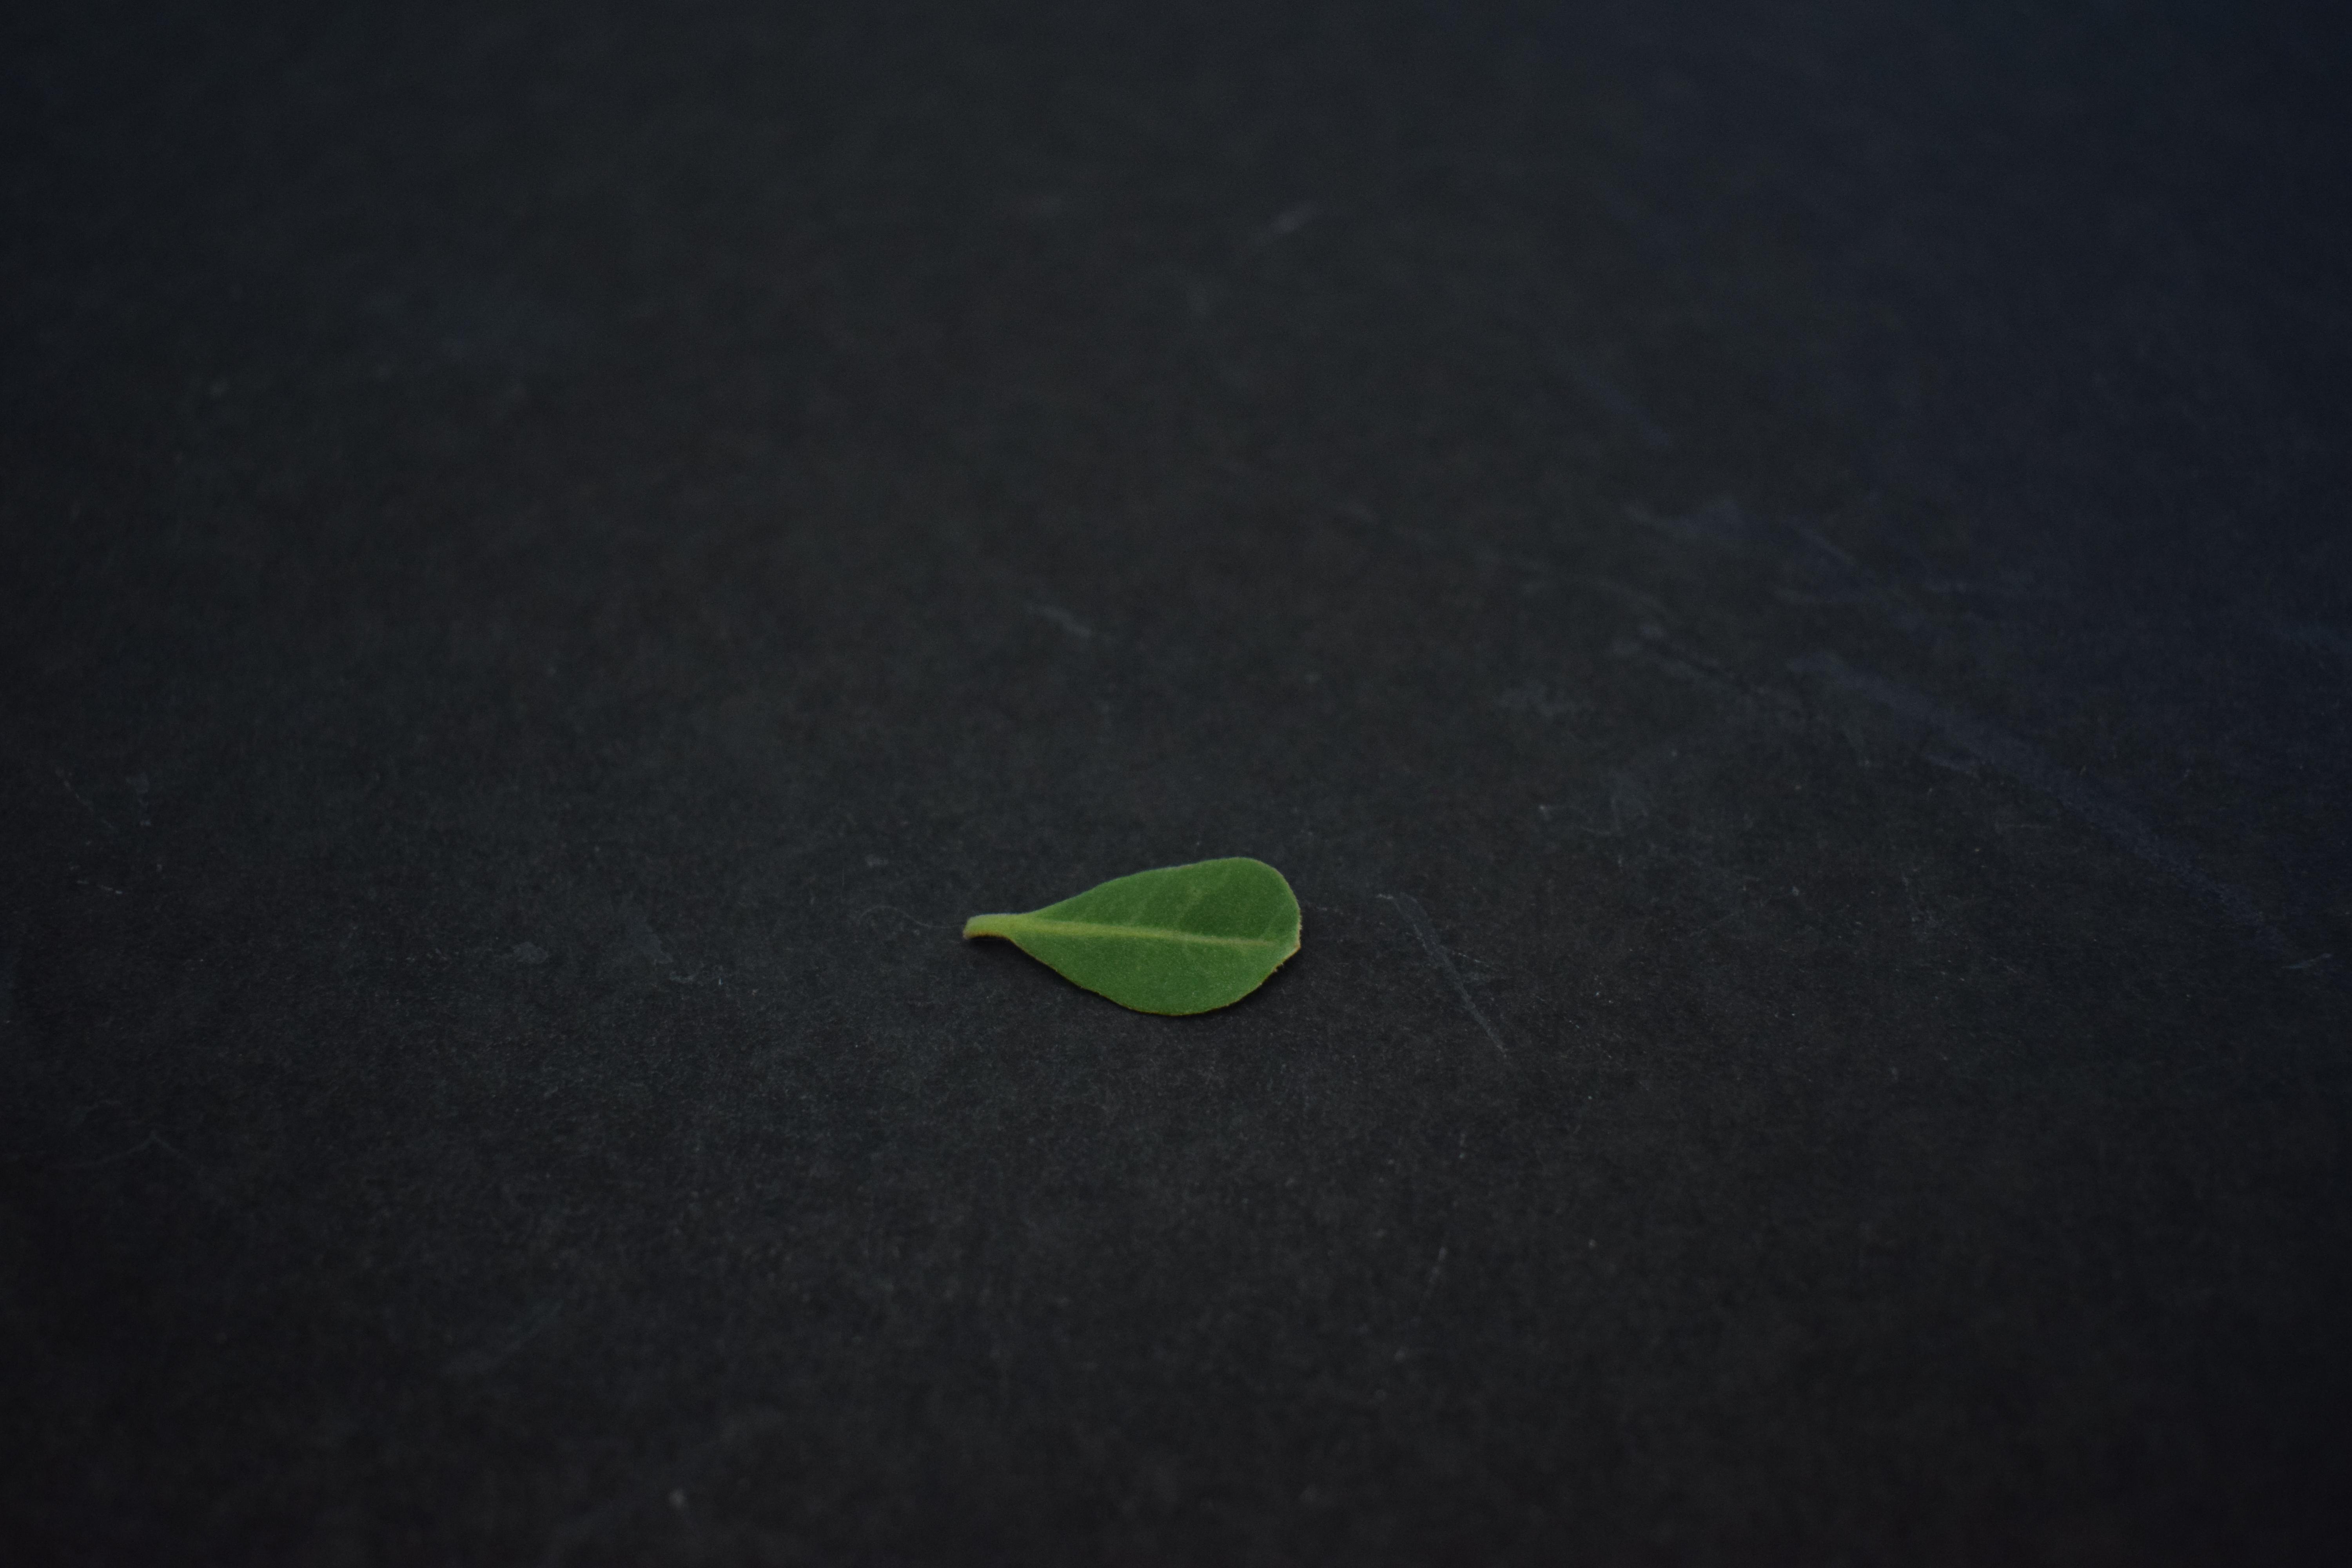
Plant species: Arjun